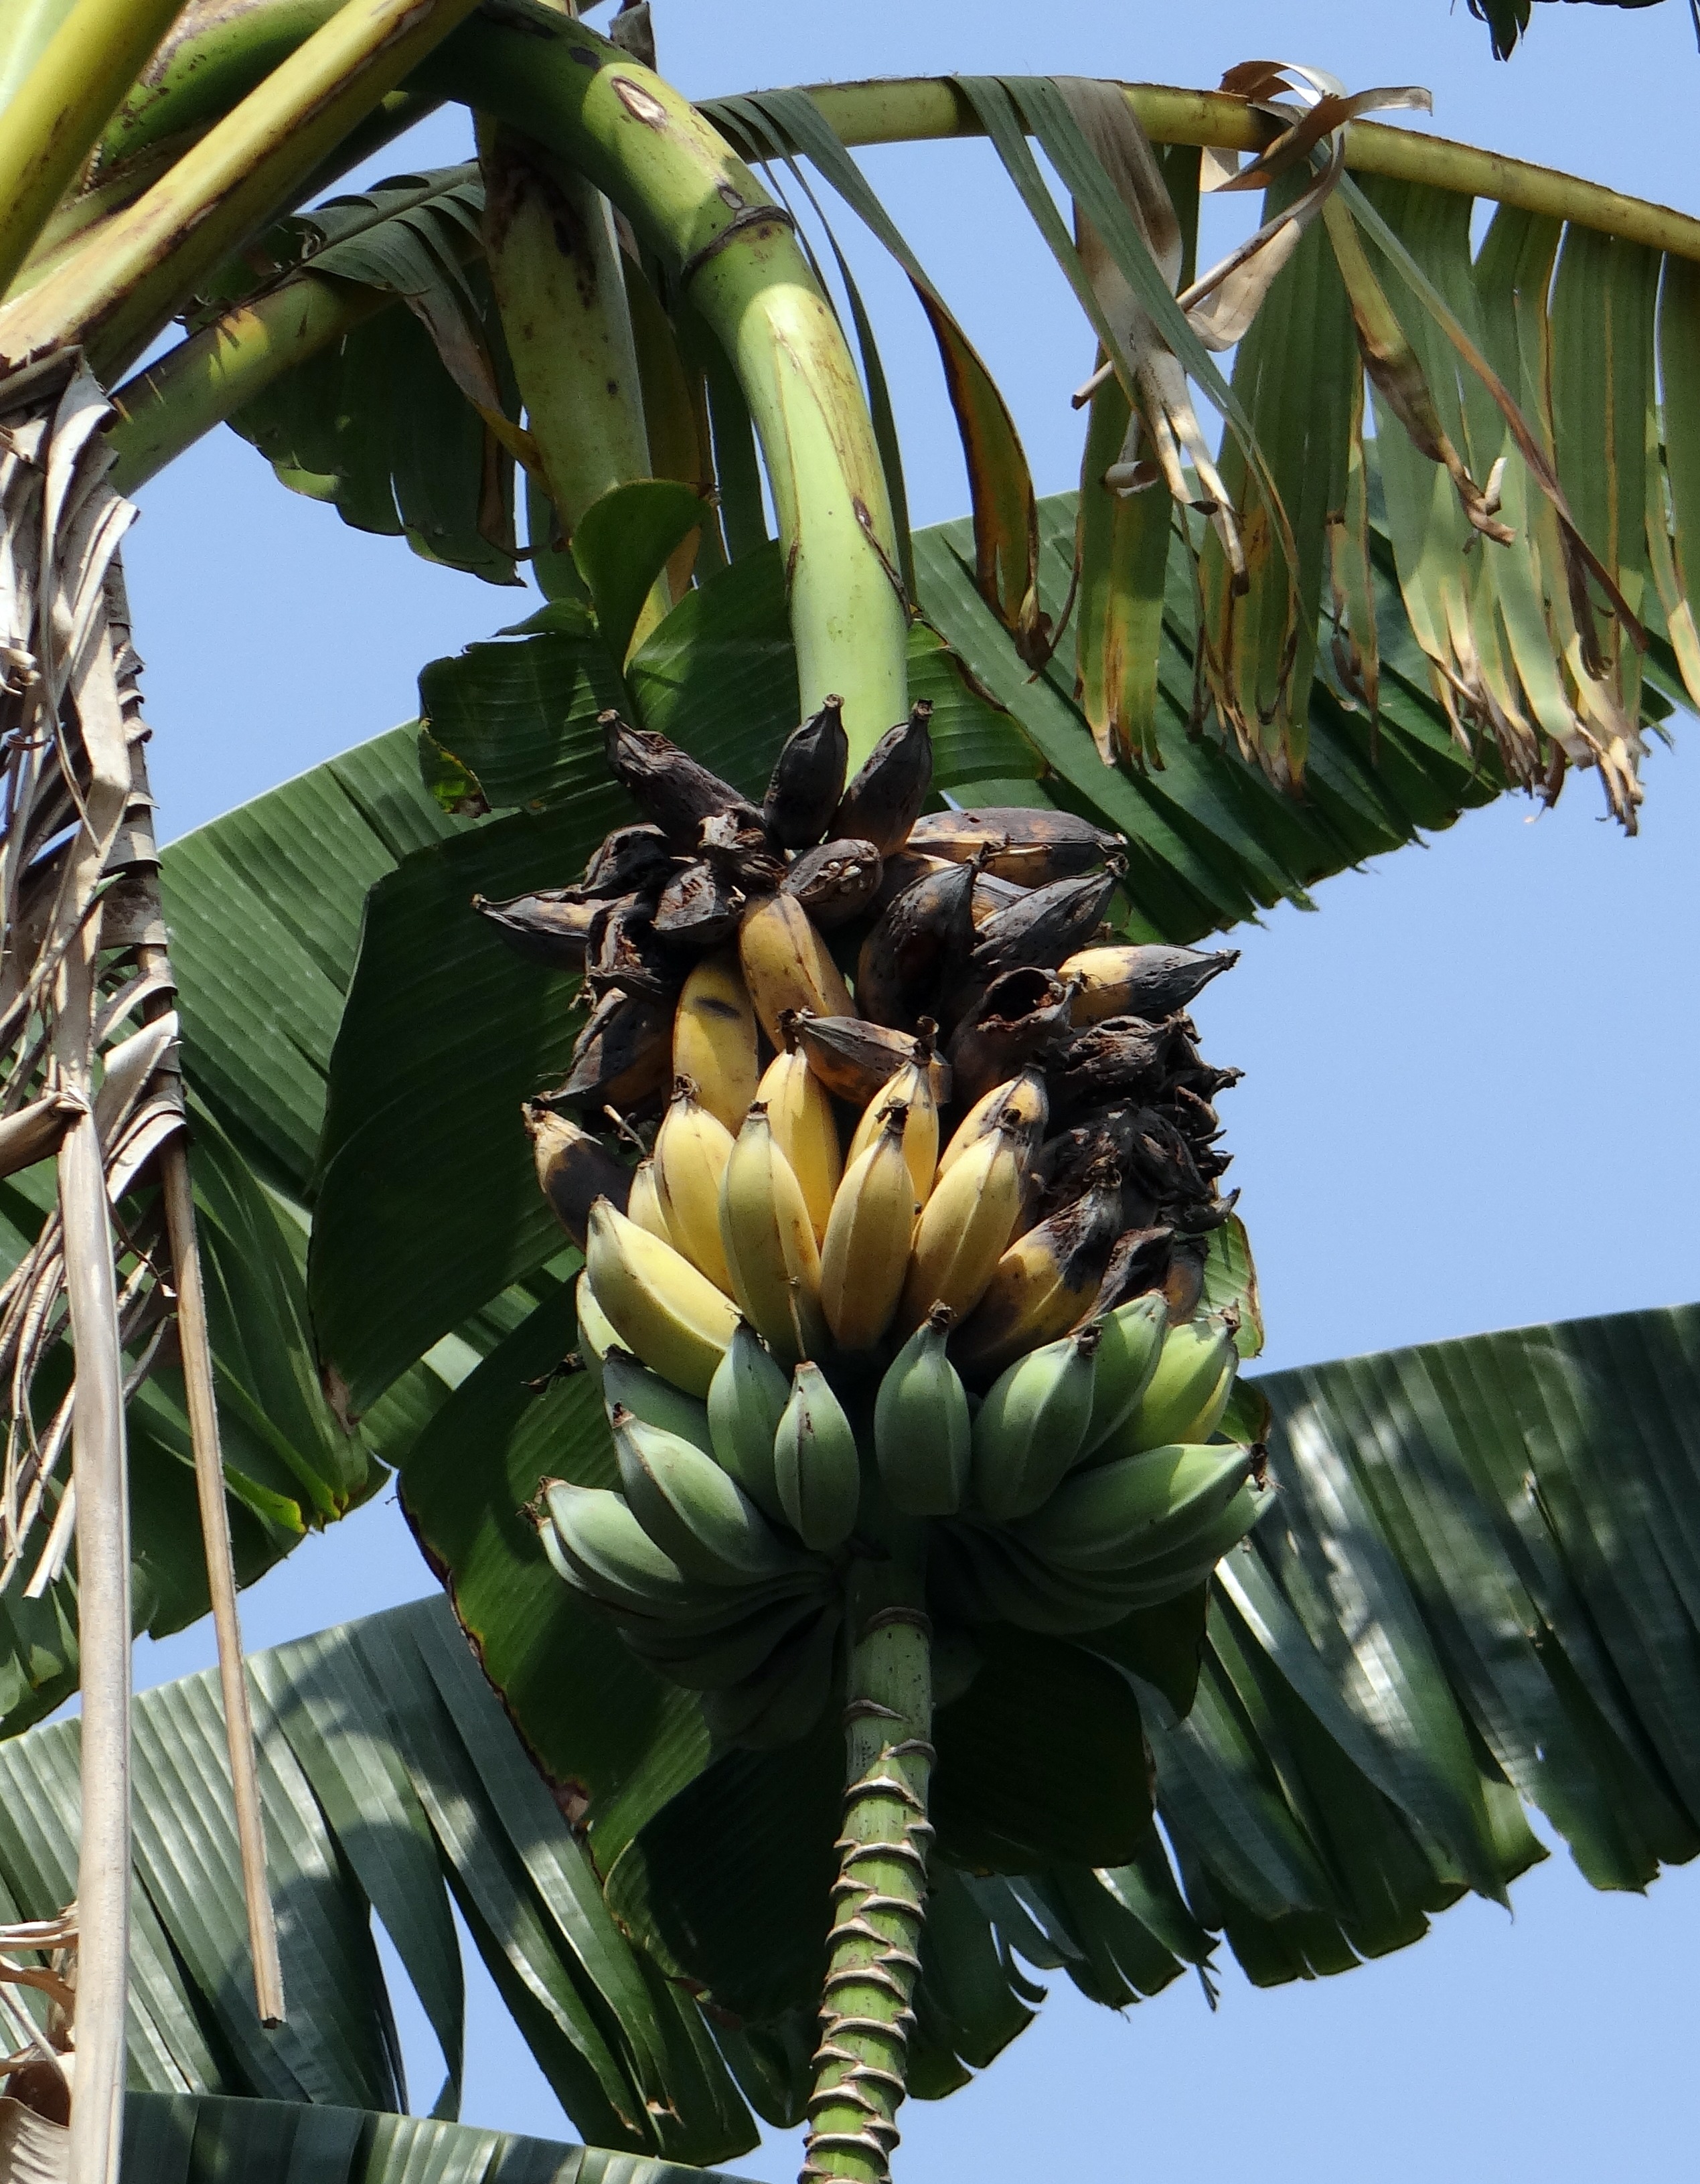
tree, plant, fruit, leaf, flower, ripe, food, green, produce, botany, flora, india, tropics, rotten, seedy, flowering plant, date palm, woody plant, land plant, arecales, palm family, borassus flabellifer, banana family, wild banana, musa acuminata, unharvested